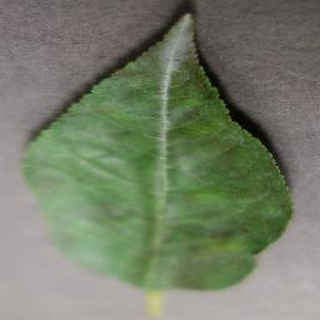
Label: cherry_powdery_mildew